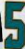
Number: 5